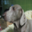
Label: dog